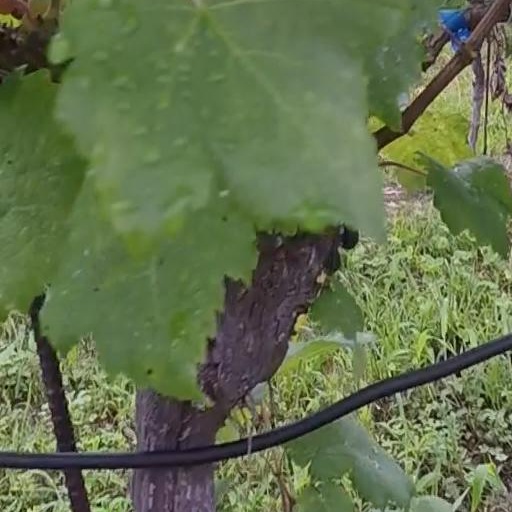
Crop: grape